Economy of Suriname

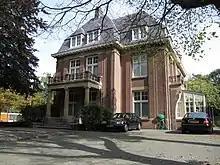
The Suriname-Netherlands Chamber at the embassy of Suriname in The Hague

There are several Chambers of Commerce that are supporting the economy. The general Chamber of Commerce and Factories (KKF) is located in Paramaribo. It was founded on 1 May 1910 and has nearly 30,000 members in 2019 that provide more than 150,000 jobs. Next to that, there are several international Chambers. One of them is the Suriname-Netherlands Chamber of Commerce that is established at the embassy of Suriname in The Hague. At the Chamber it is possible to found a Surinamese company in the Netherlands. Furthermore there is a Suriname-Guyana Chamber of Commerce, a Suriname-India Chamber of Commerce and Industry and a Ghana-Suriname Chamber of Commerce.